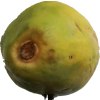
Label: papaya